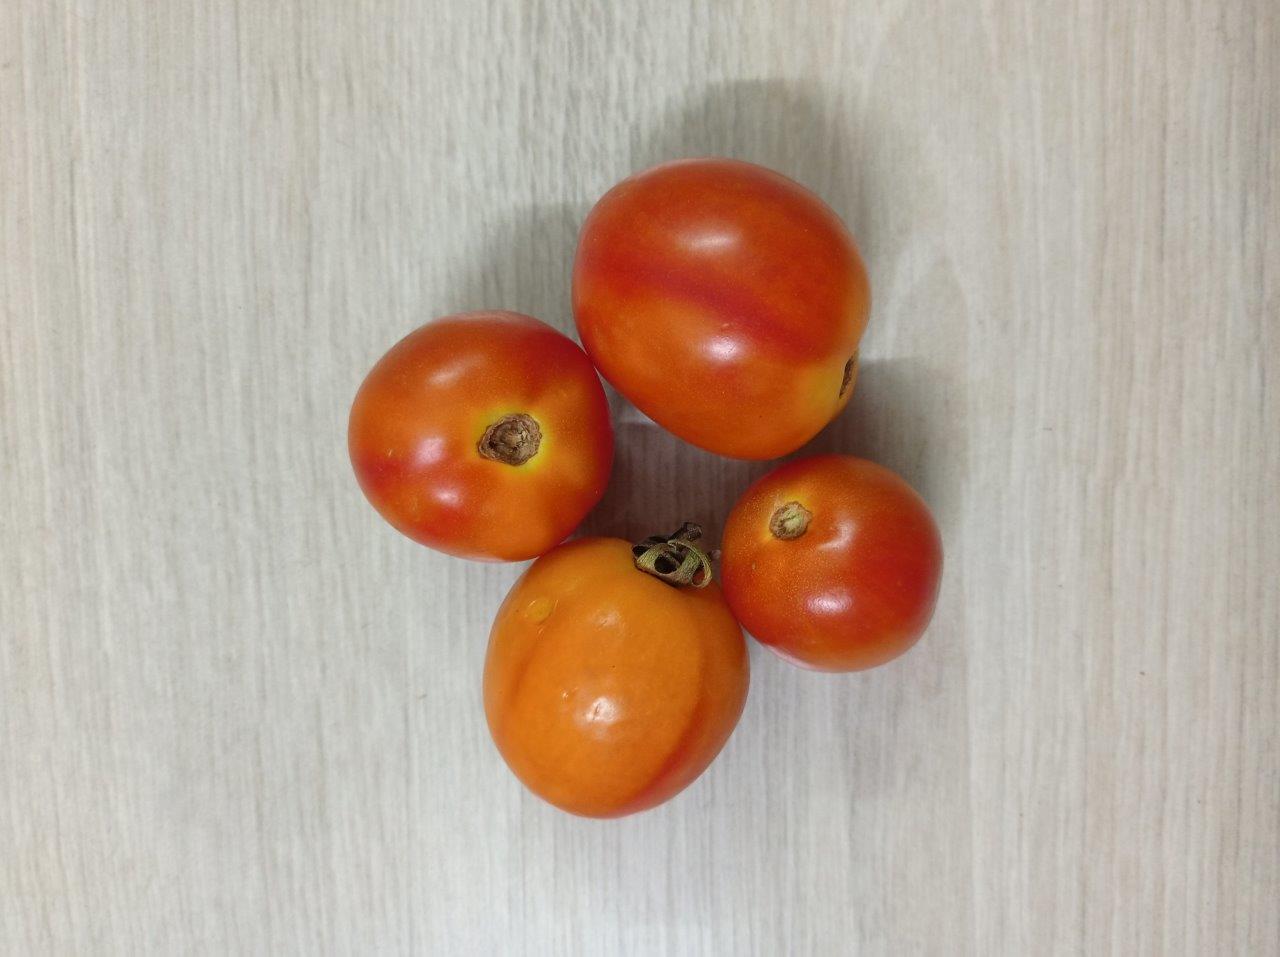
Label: Fresh